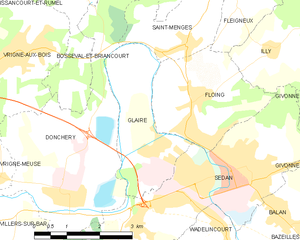
Carte des communes françaises: Glaire
Glaire est une commune française située dans le département des Ardennes, en région Grand Est.